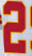
Number: 2